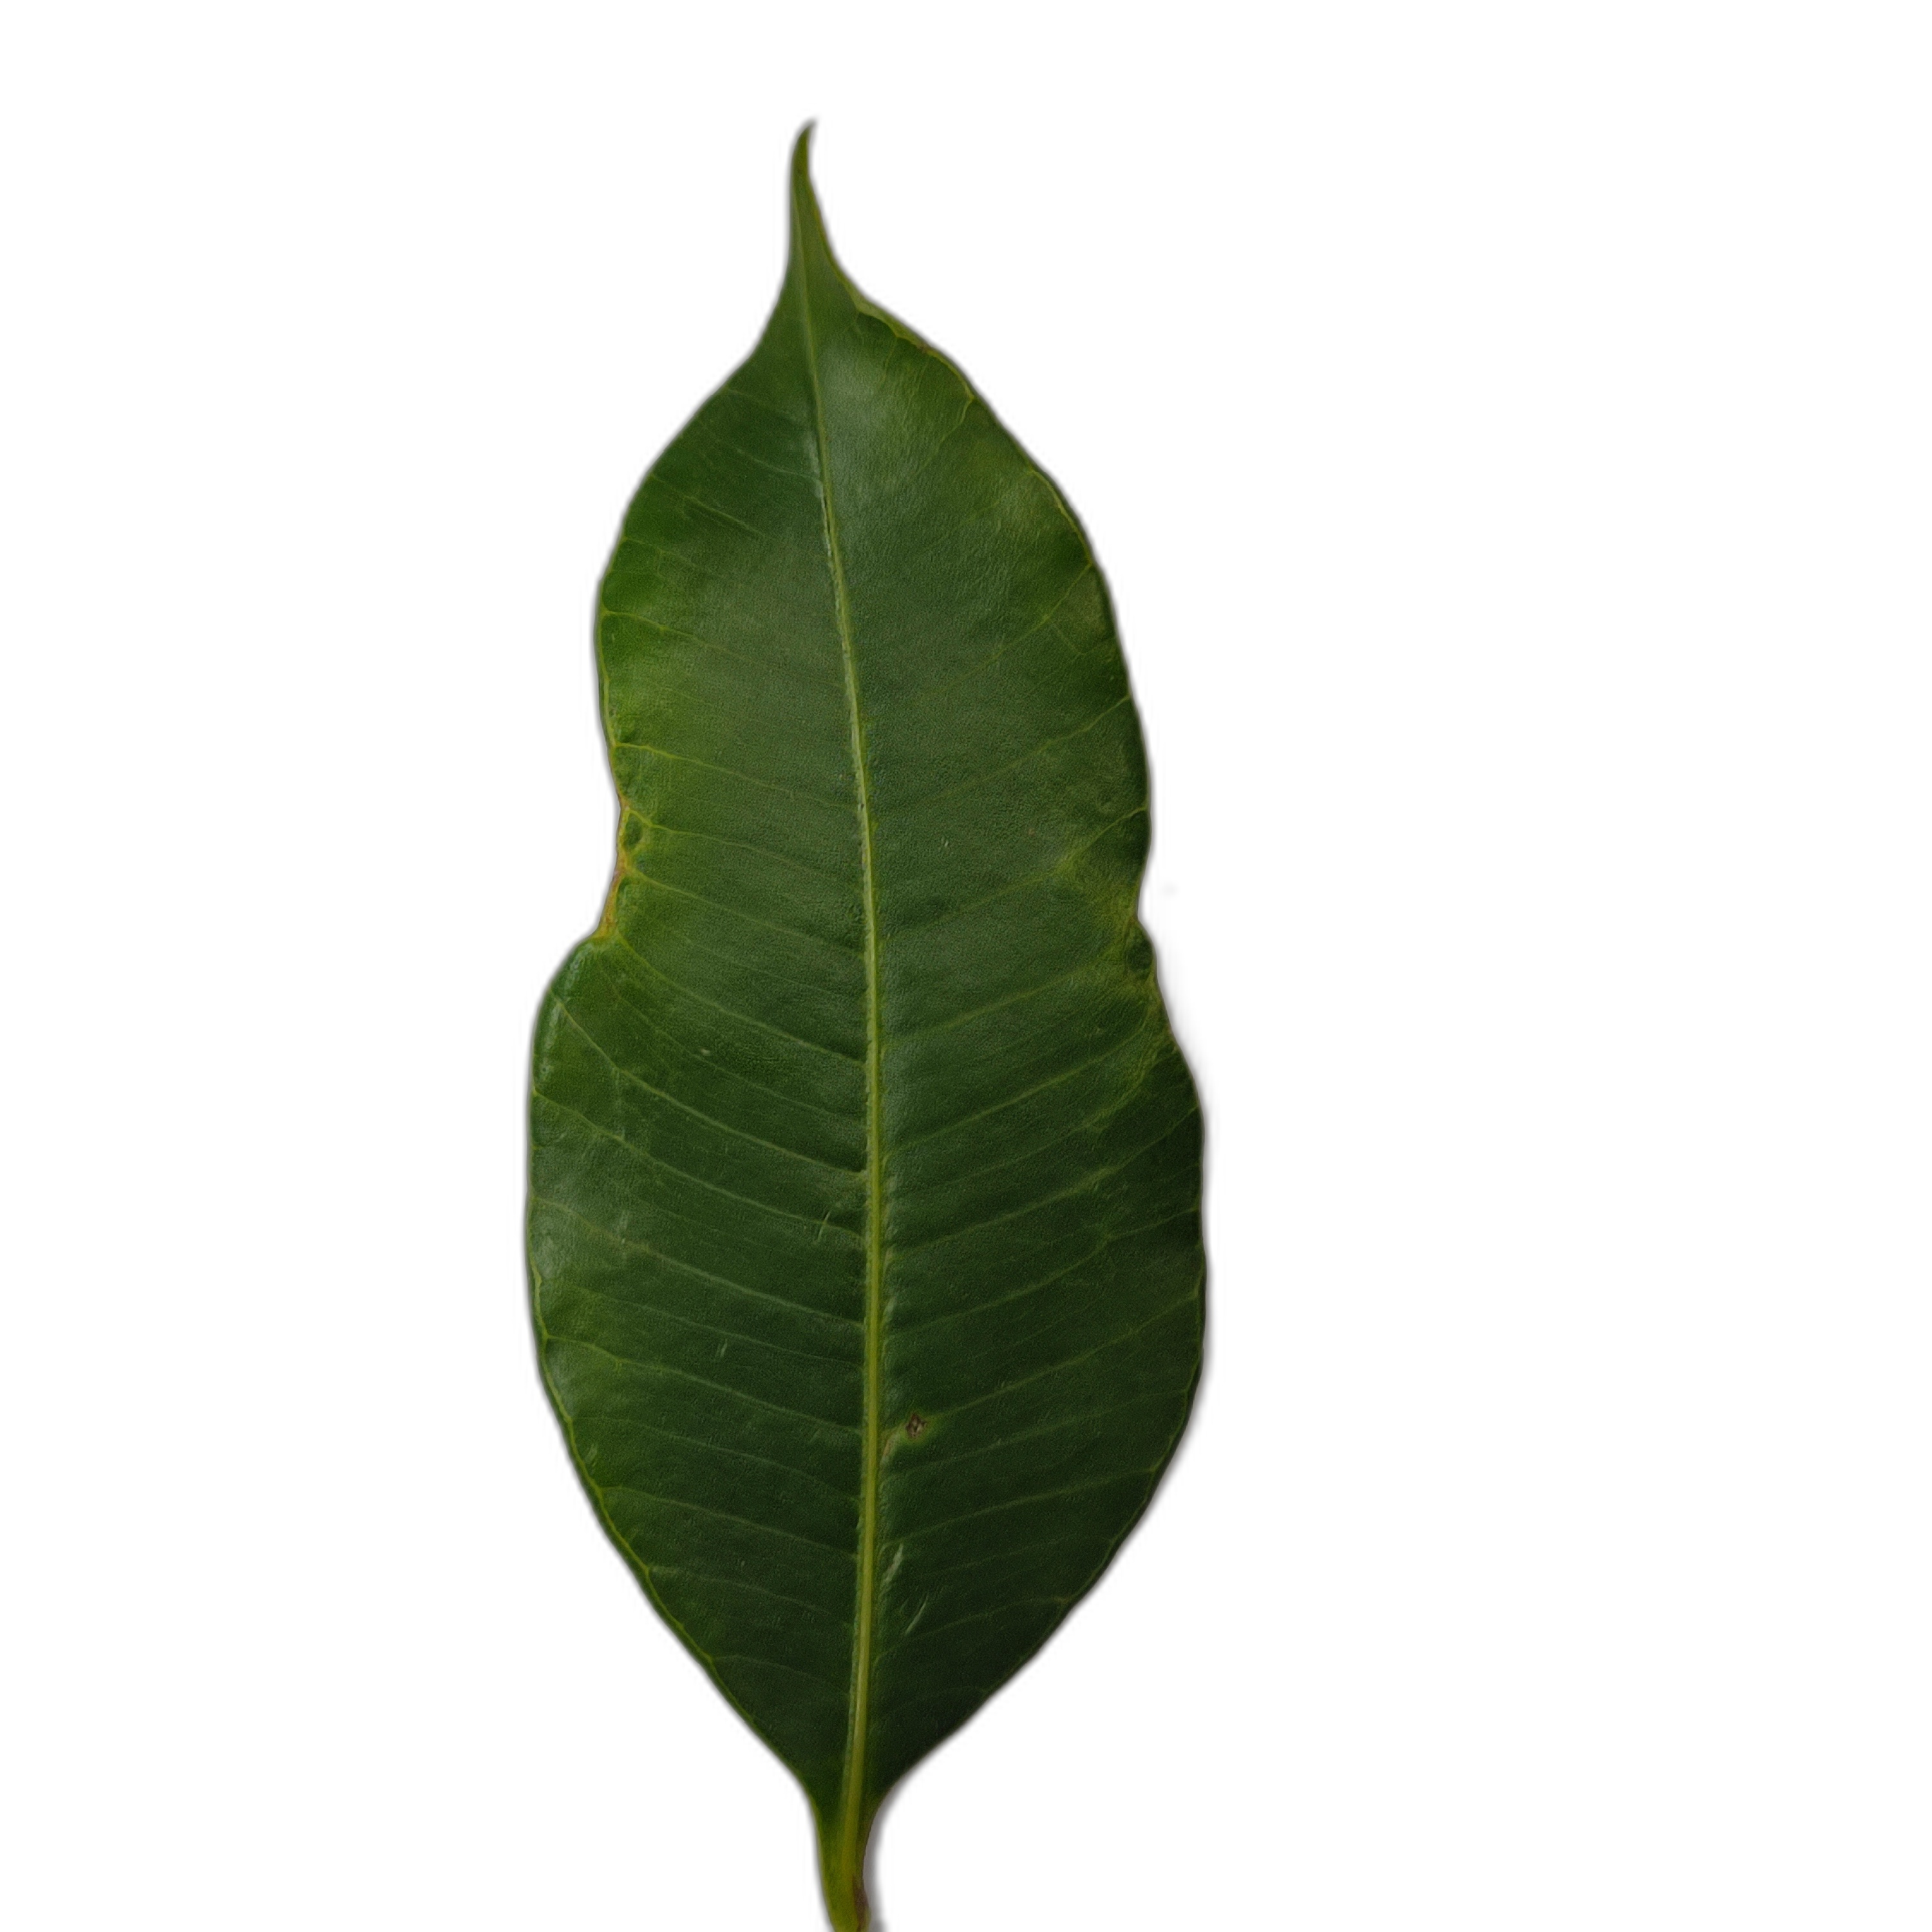
Label: healthy